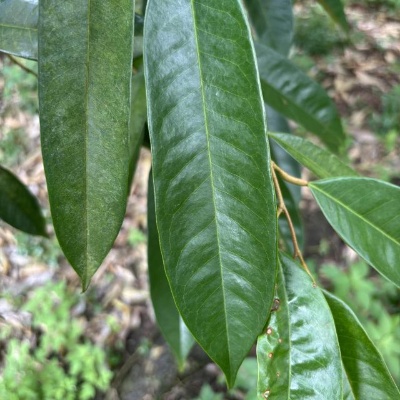
Label: Leaf_Healthy